Priestfield Stadium

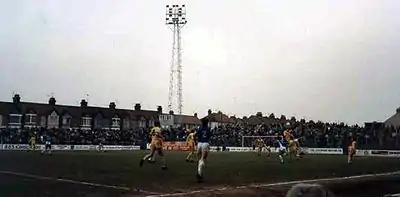
The slope of the old Gillingham End is apparent in this photo from the mid-1980s.

Opposite the Rainham End is the Brian Moore Stand. This stand is a temporary one, and accommodates visiting supporters. It occupies the site of the former Town End terracing, which was unusual in that it had a pronounced slope, with one end of the terracing being higher up than the other. In 1955 the pitch, which previously sloped at that end of the stadium, was levelled out but the gradient of the Town End was left unchanged.